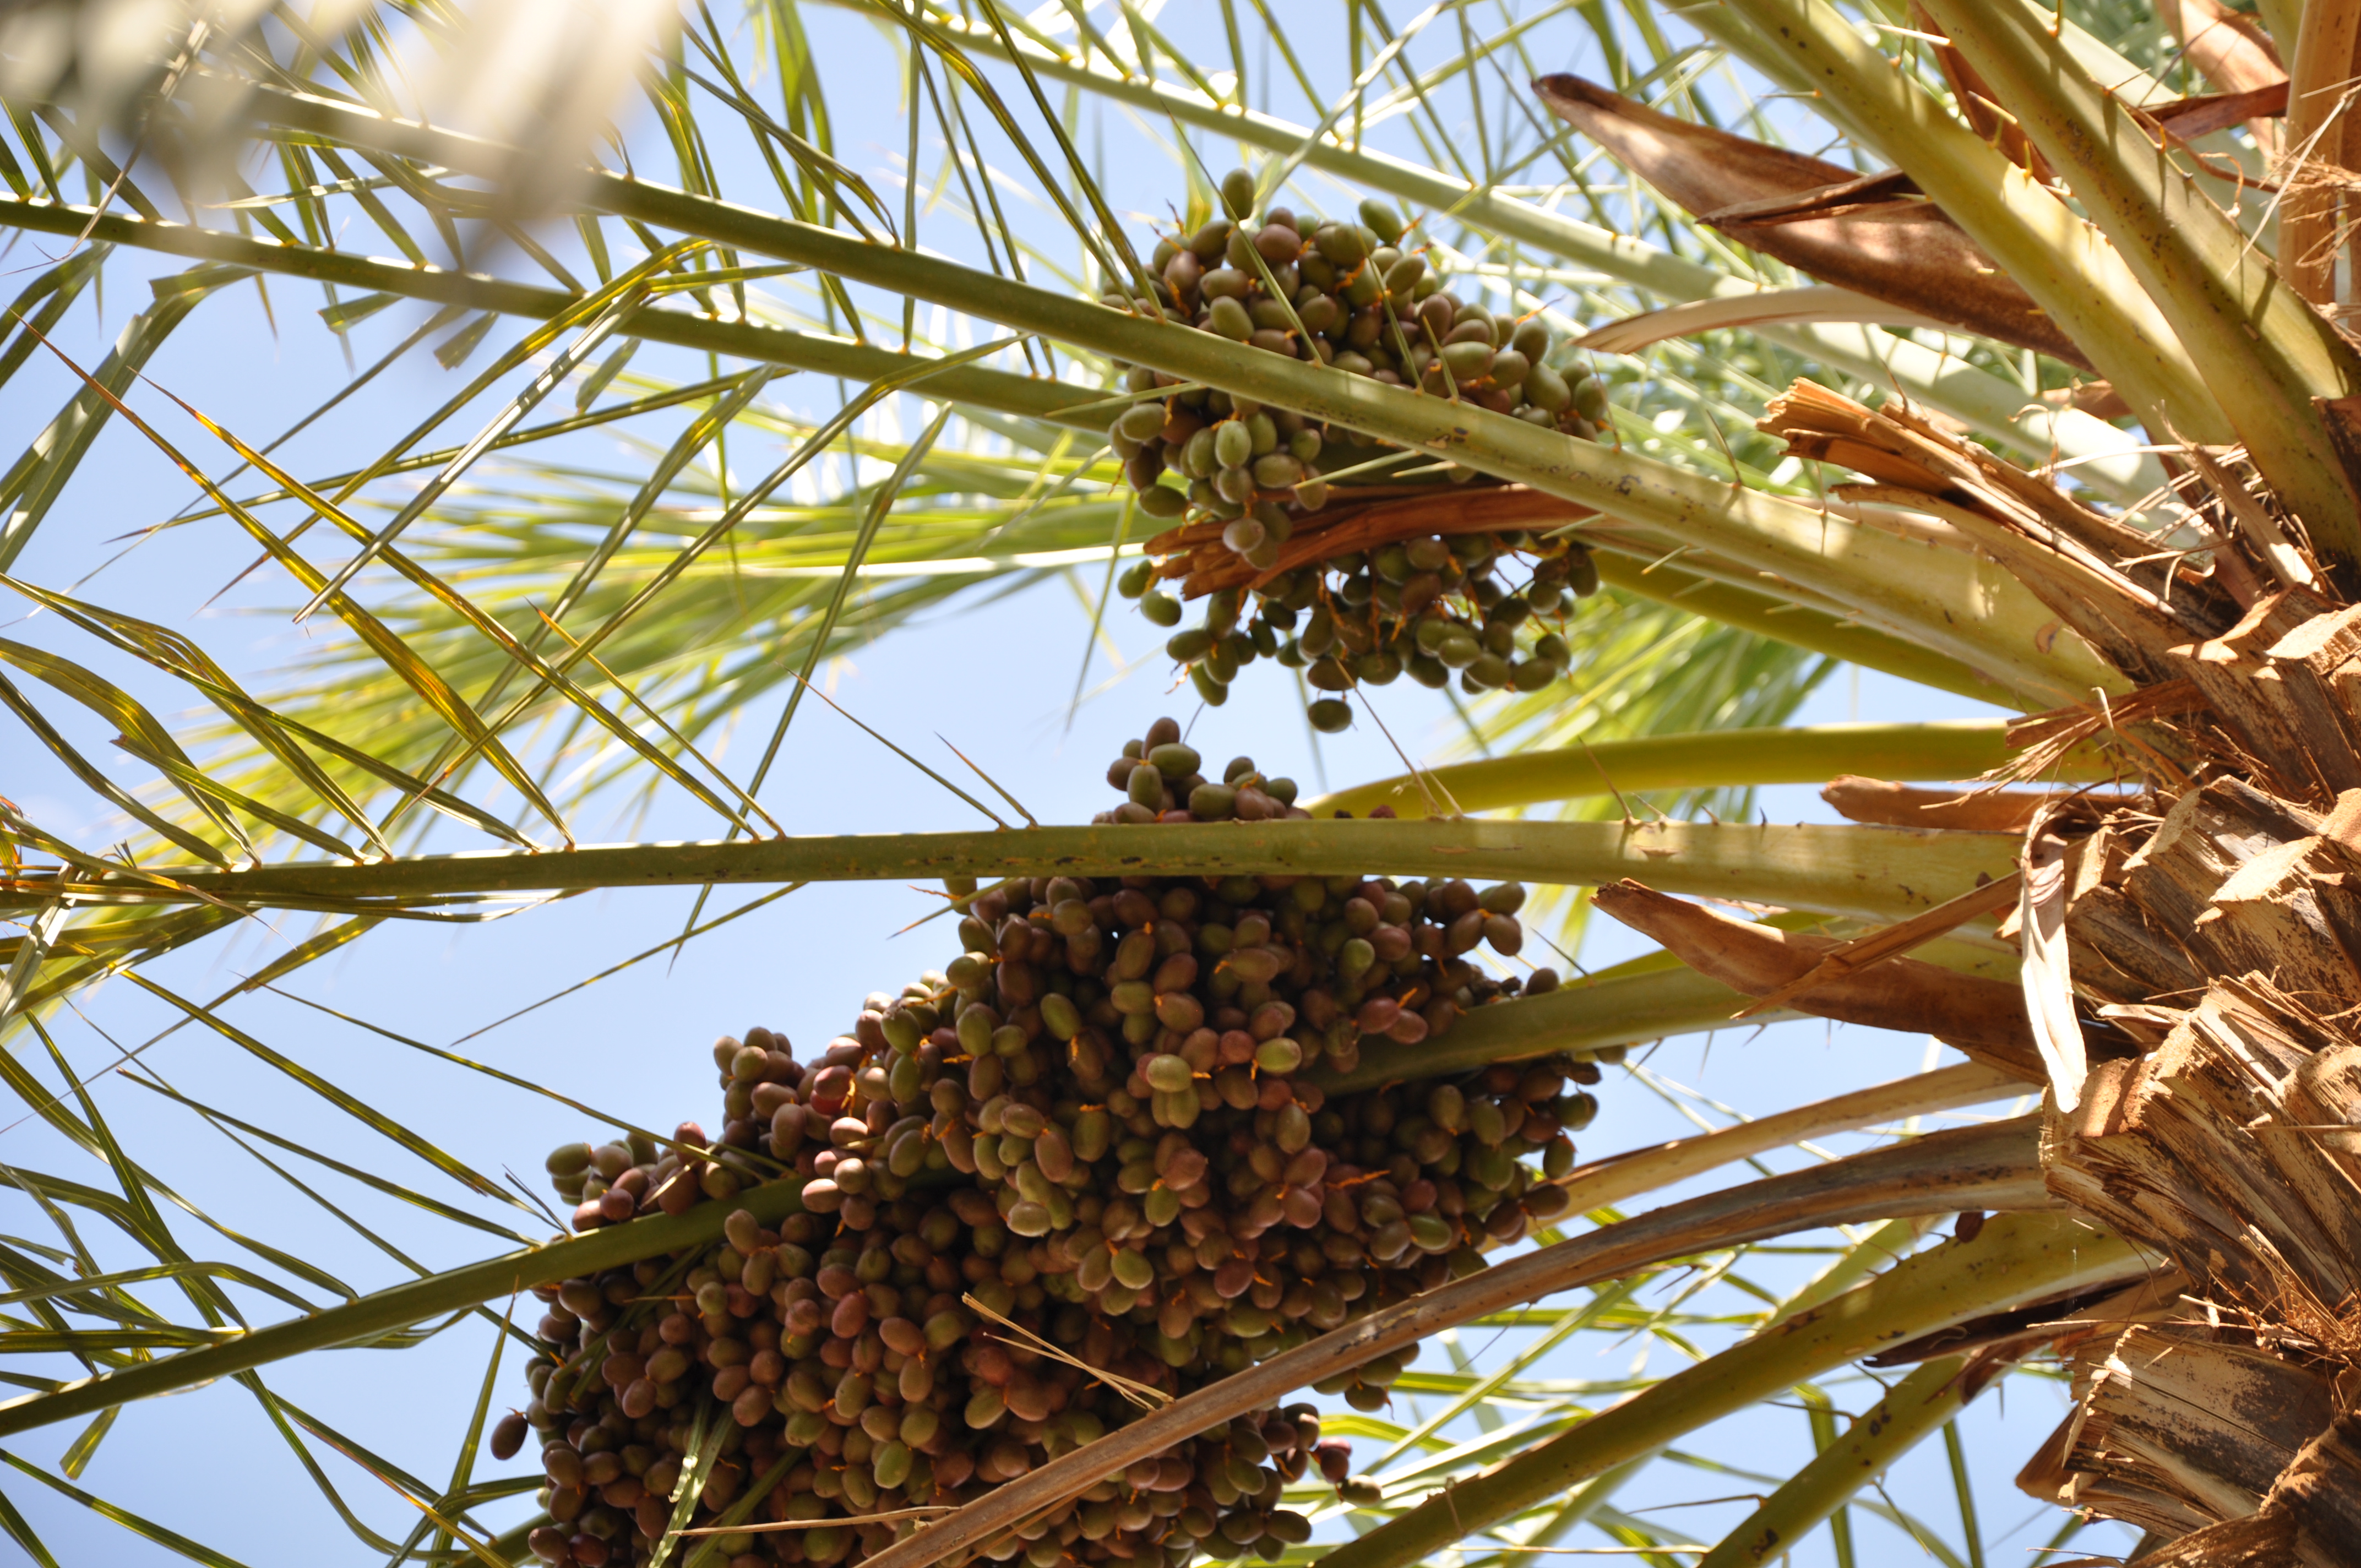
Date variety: bouisthami